United Nations Security Council Resolution 2115

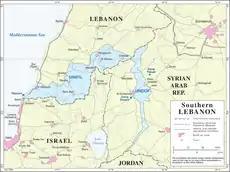
UNIFIL and UNDOF map

United Nations Security Council Resolution 2115 was adopted on 29 August 2013. It extended the mandate of UNIFIL until 31 August 2014.